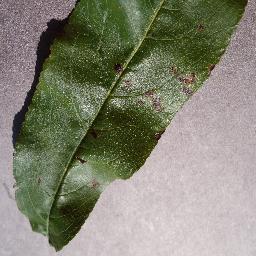
Label: Peach___Bacterial_spot